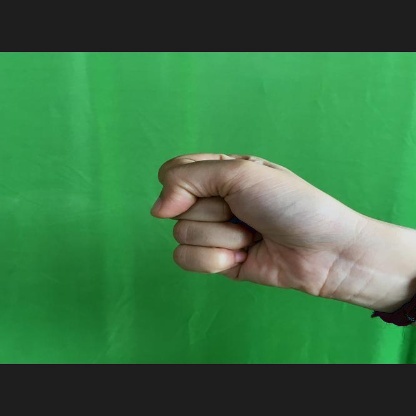
Mudra: Mushti